Golgi reassembly-stacking protein 1

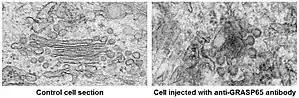
Microinjection of antibodies to GORASP1 prevents normal Golgi stack formation.

The Golgi complex plays a key role in the sorting and modification of proteins exported from the endoplasmic reticulum. The GORASP1 protein is a peripheral membrane protein anchored to the lipid bilayer through myristoylation of a glycine residue near the protein's amino terminus. It is involved in establishing the stacked structure of the Golgi apparatus and linking the stacks into larger ribbons in vertebrate cells. It is a caspase-3 substrate, and cleavage of this encoded protein contributes to Golgi fragmentation in apoptosis. GORASP1 can form a complex with the Golgi matrix protein GM130, and this complex binds to the vesicle docking protein p115. Several alternatively spliced transcript variants of this gene have been identified, but their full-length natures have not been determined.